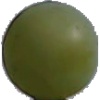
Label: Grape White 4